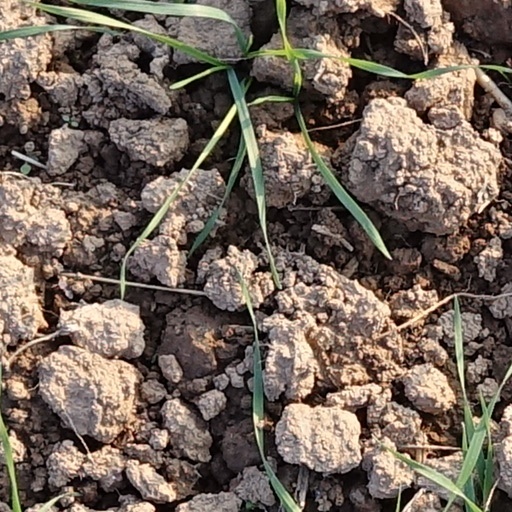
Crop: wheat